Diocese of Satrianum

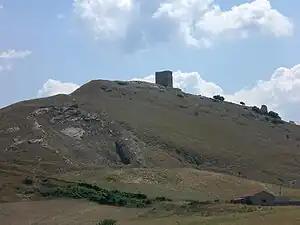
Ruins of Satriano

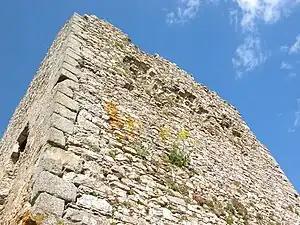
Detail of the 12th-century tower of Satriano

The Diocese of Satrianum (Latin) or Satriano (Italian) is now a Roman Catholic titular see, that is, a former episcopal see that is no longer a geographical diocese. It takes its name from a now destroyed town situated in Lucania and was a suffragan of the metropolitan see of Salerno. The adjectival form of the Latin name of the diocese is "Satrianensis". Stephanus of Byzantium called it Satria.